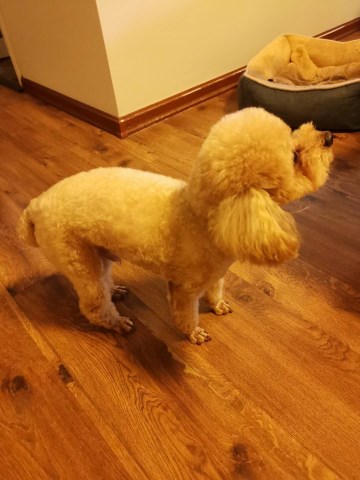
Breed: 7449-n000128-teddy